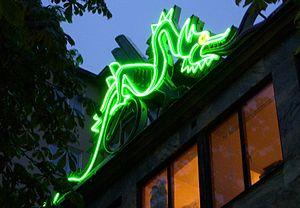
Les enseignes lumineuses font à Stockholm autant partie du paysage urbain que l'architecture. Des panneaux publicitaires éclairés électriquement, ou des textes formés de lampes à incandescences, commencent à apparaitre au début du XXᵉ siècle. L'une des premières enseignes lumineuses, constituée de 1 361 ampoules de 25 watts, et qui vante les mérites du dentifrice Stomatol, est érigée en 1909 au sommet de l'ancien ascenseur Katarina dans le quartier de Slussen. Il s'agit aujourd'hui de la plus vieille enseigne lumineuse animée au monde.